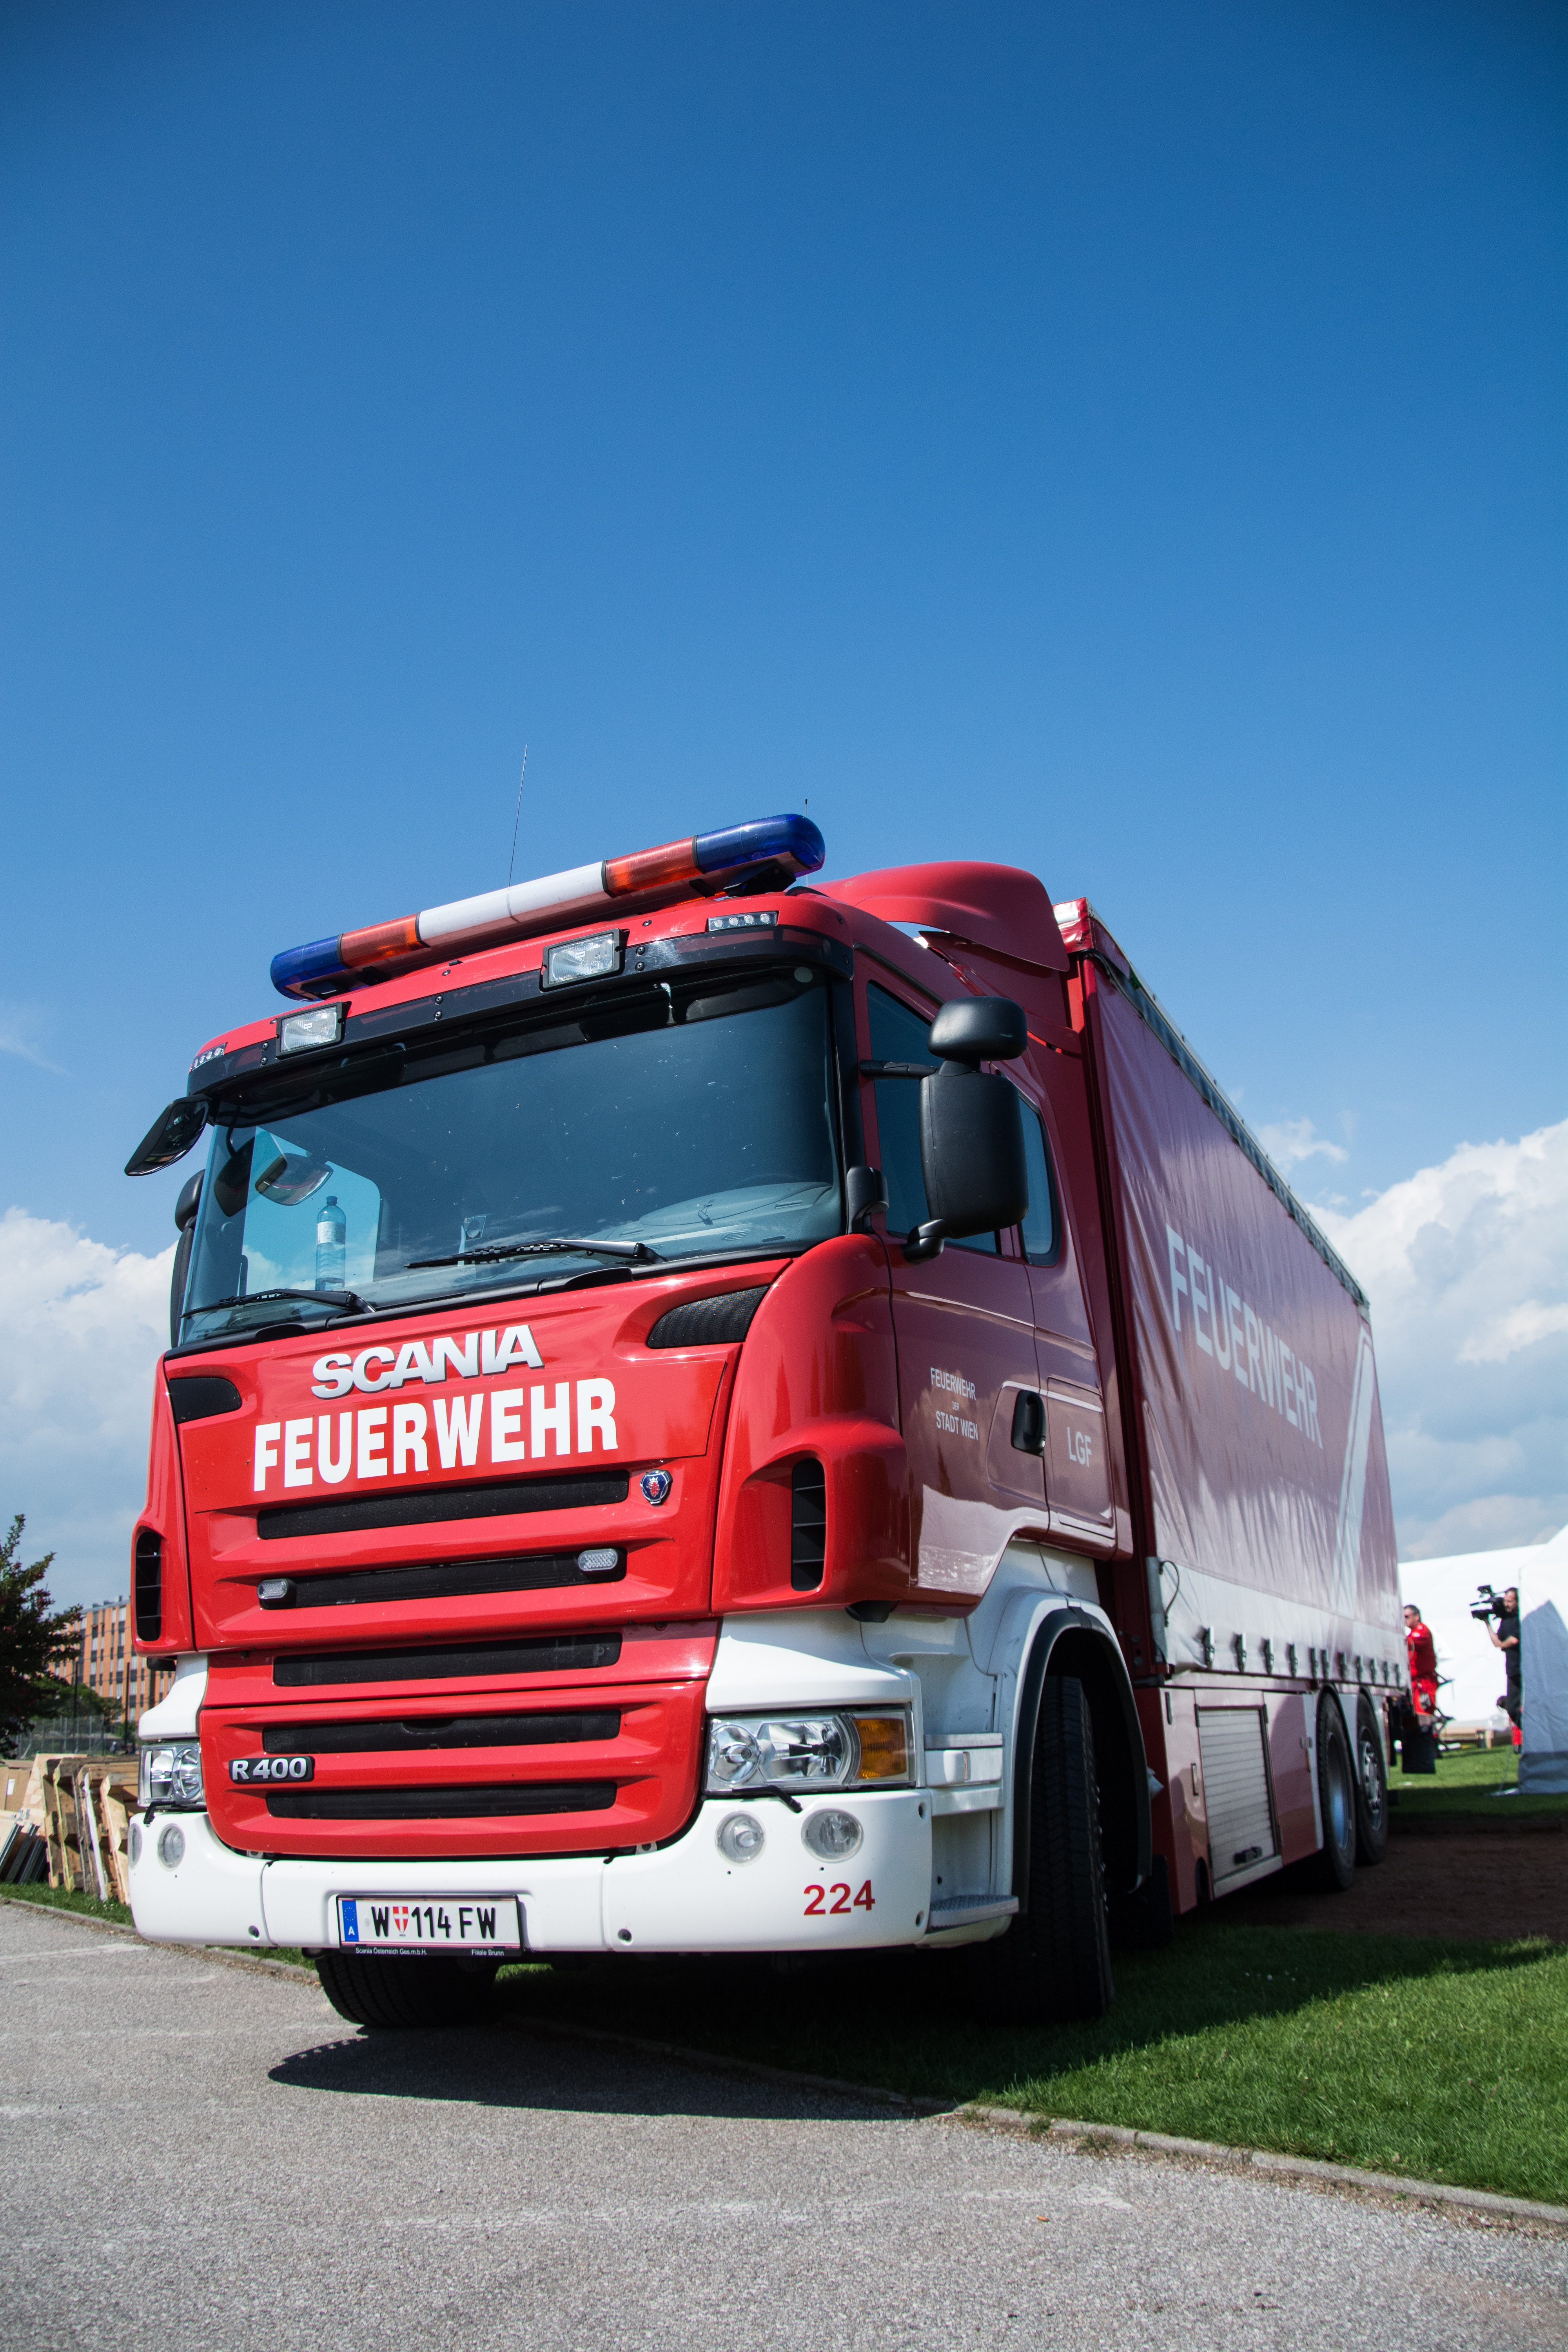
transport, truck, vehicle, fire, motor vehicle, emergency service, fire department, vehicles, logistics, commercial vehicle, freight transport, land vehicle, fire apparatus, trailer truck